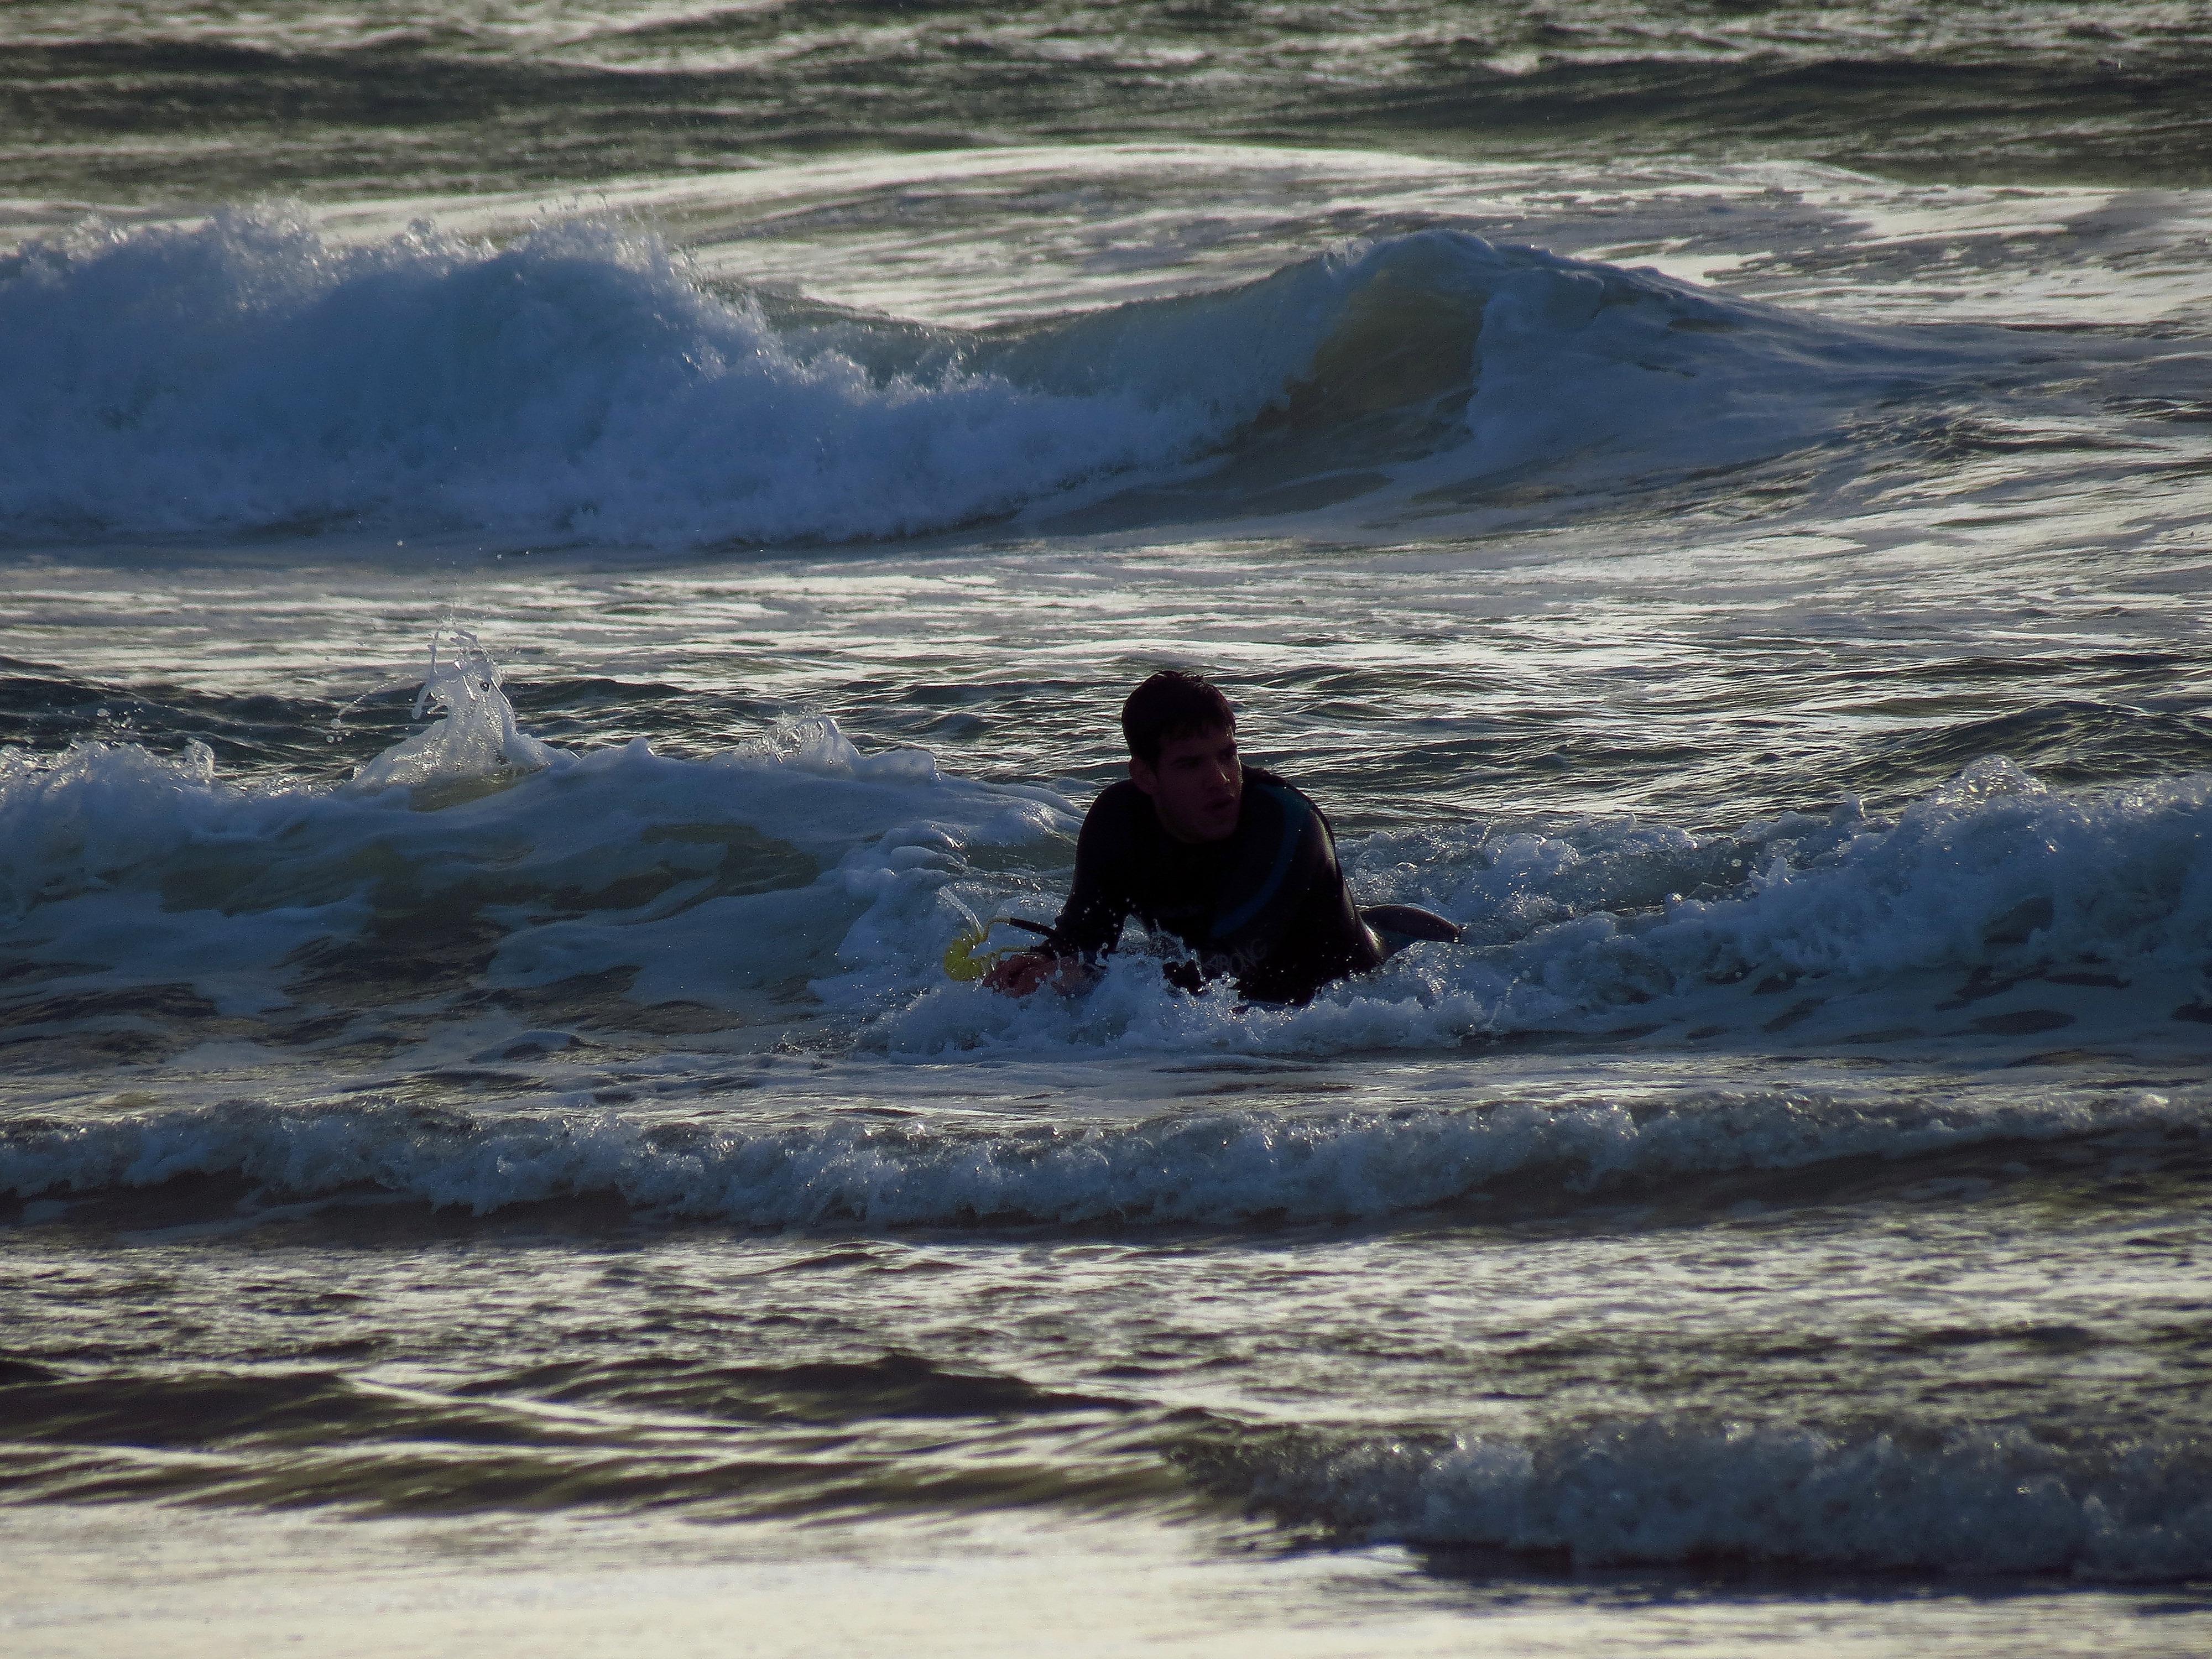
beach, landscape, sea, coast, ocean, shore, wave, surfing, spain, sports, galicia, pontevedra, sanxenxo, paisajes, spaa, ggl1, gaby1, canonsx40hs, montalvo, water sport, wind wave, boardsport, surface water sports